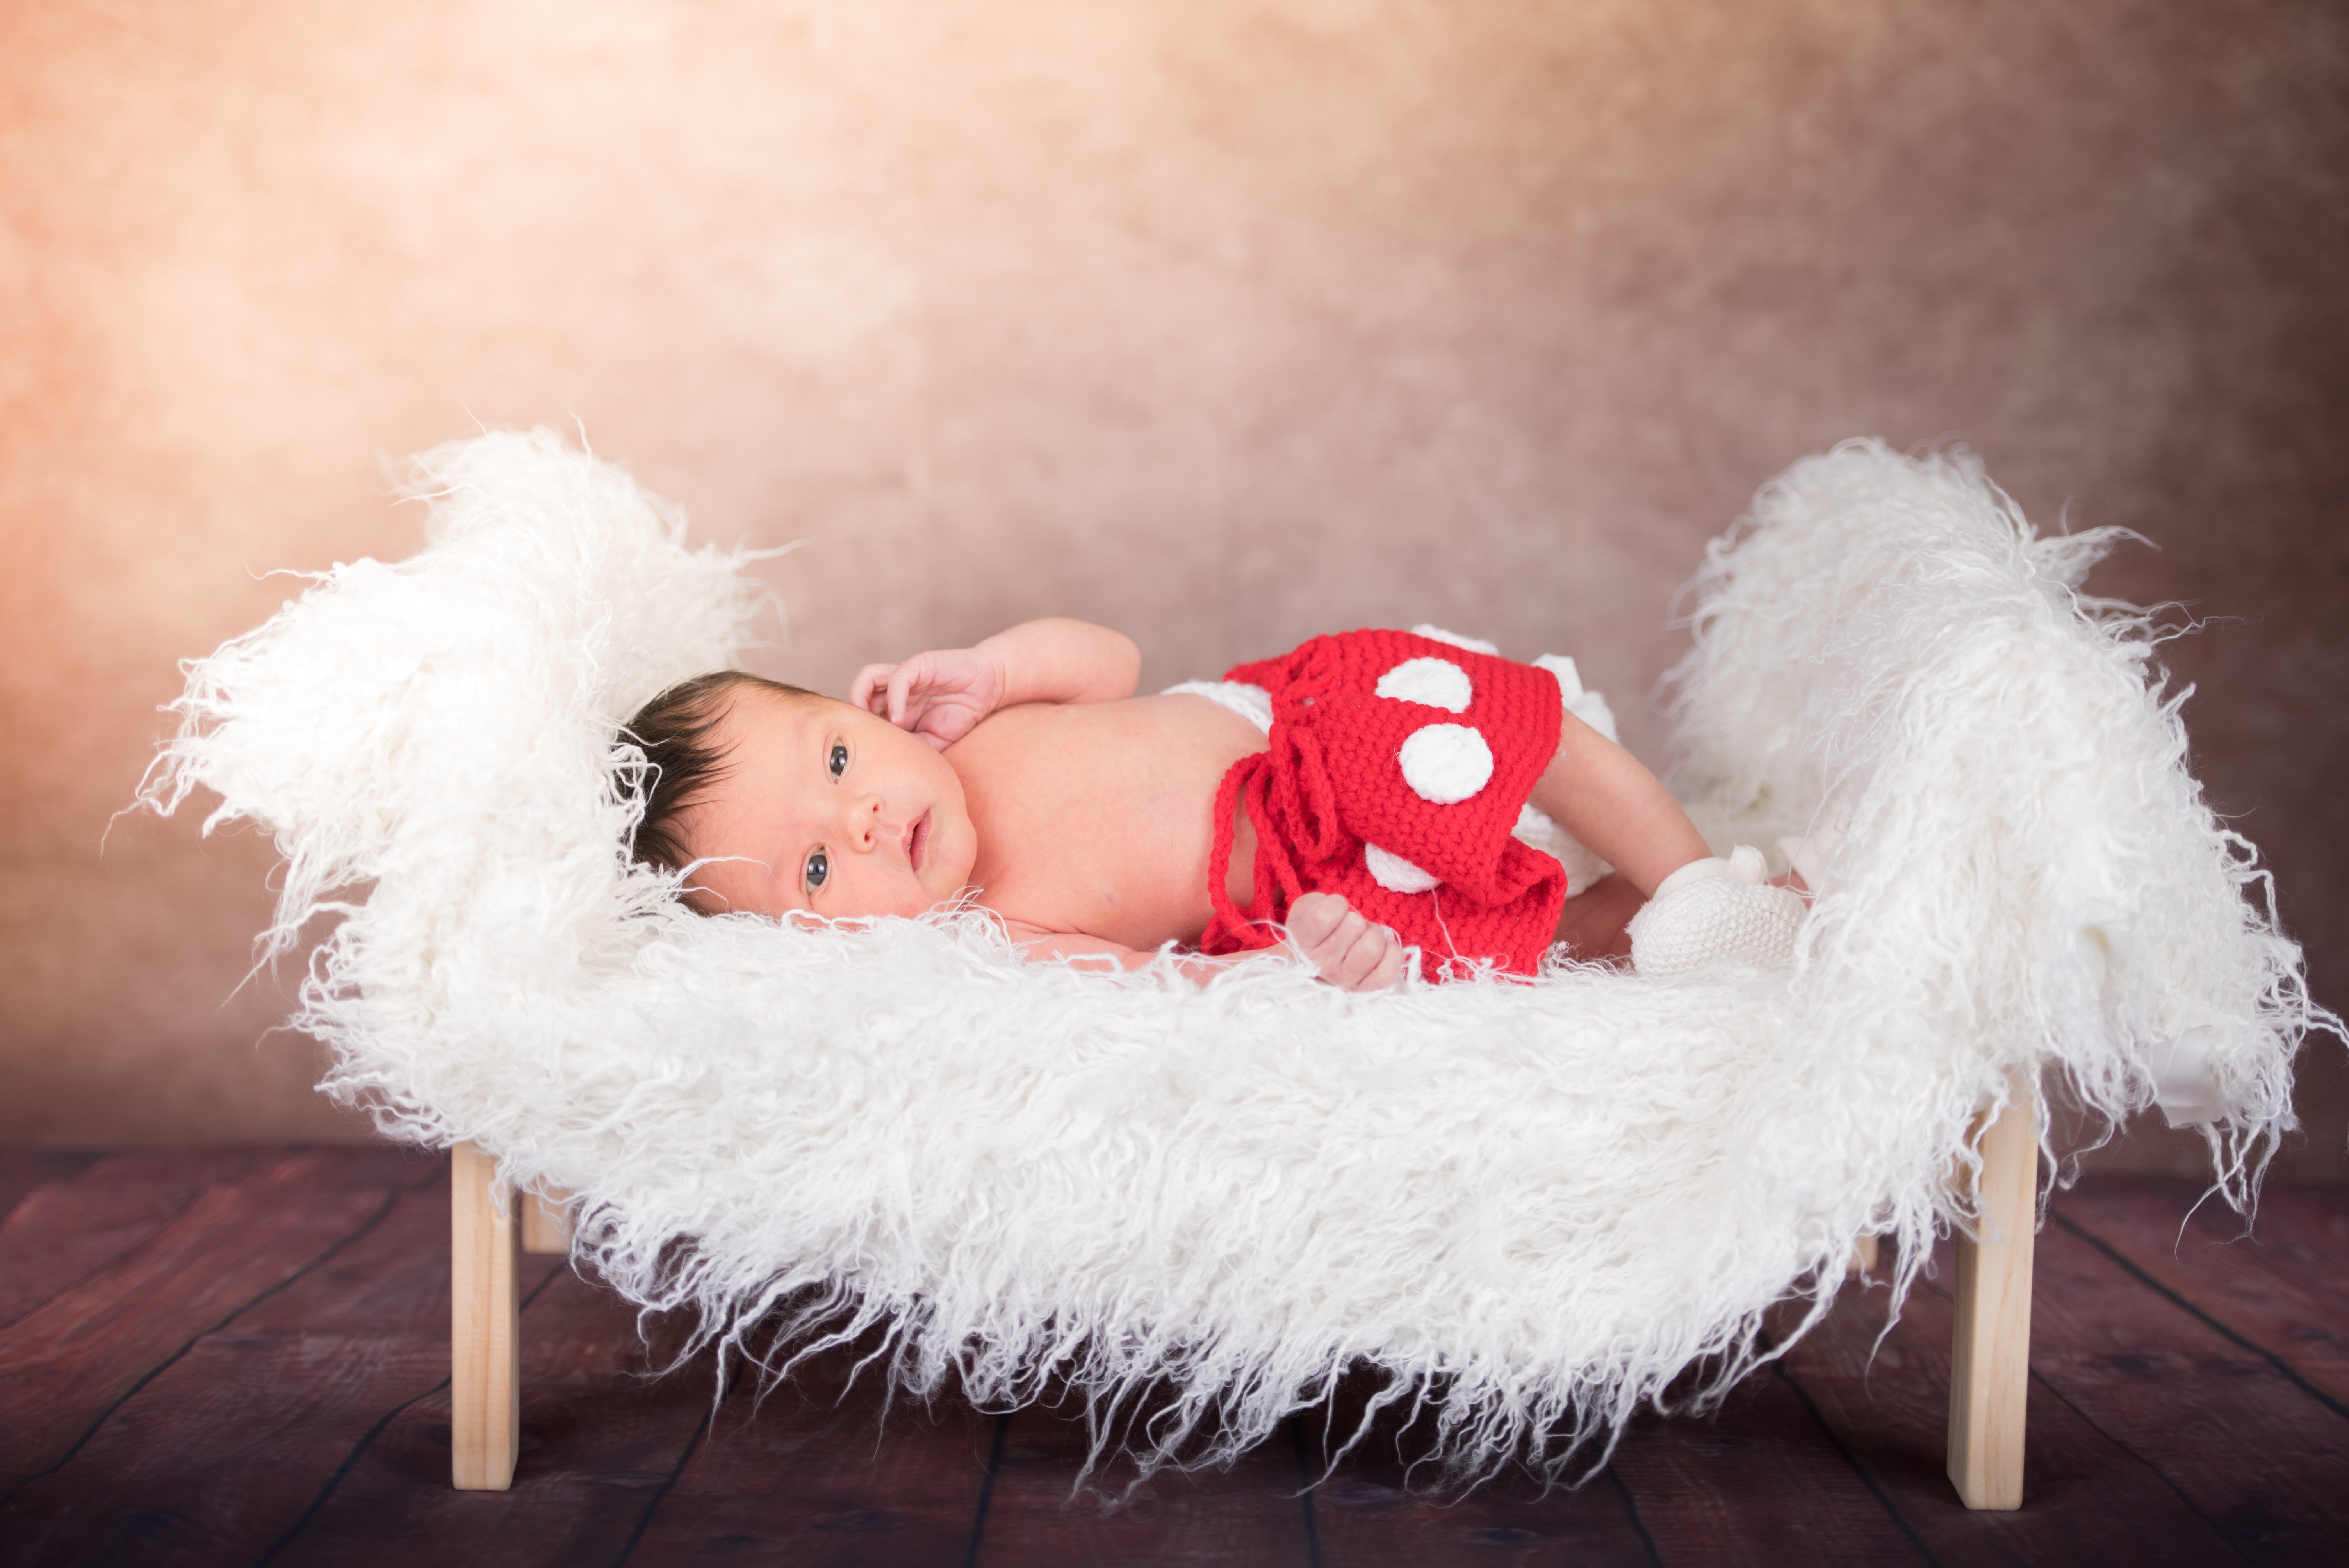
person, people, girl, white, photography, kid, home, cute, portrait, young, child, baby, smiling, smile, face, family, children, dress, happy, infant, little, photograph, adorable, photo shoot